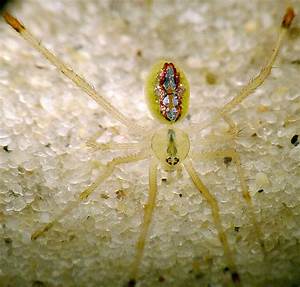
Label: ragno